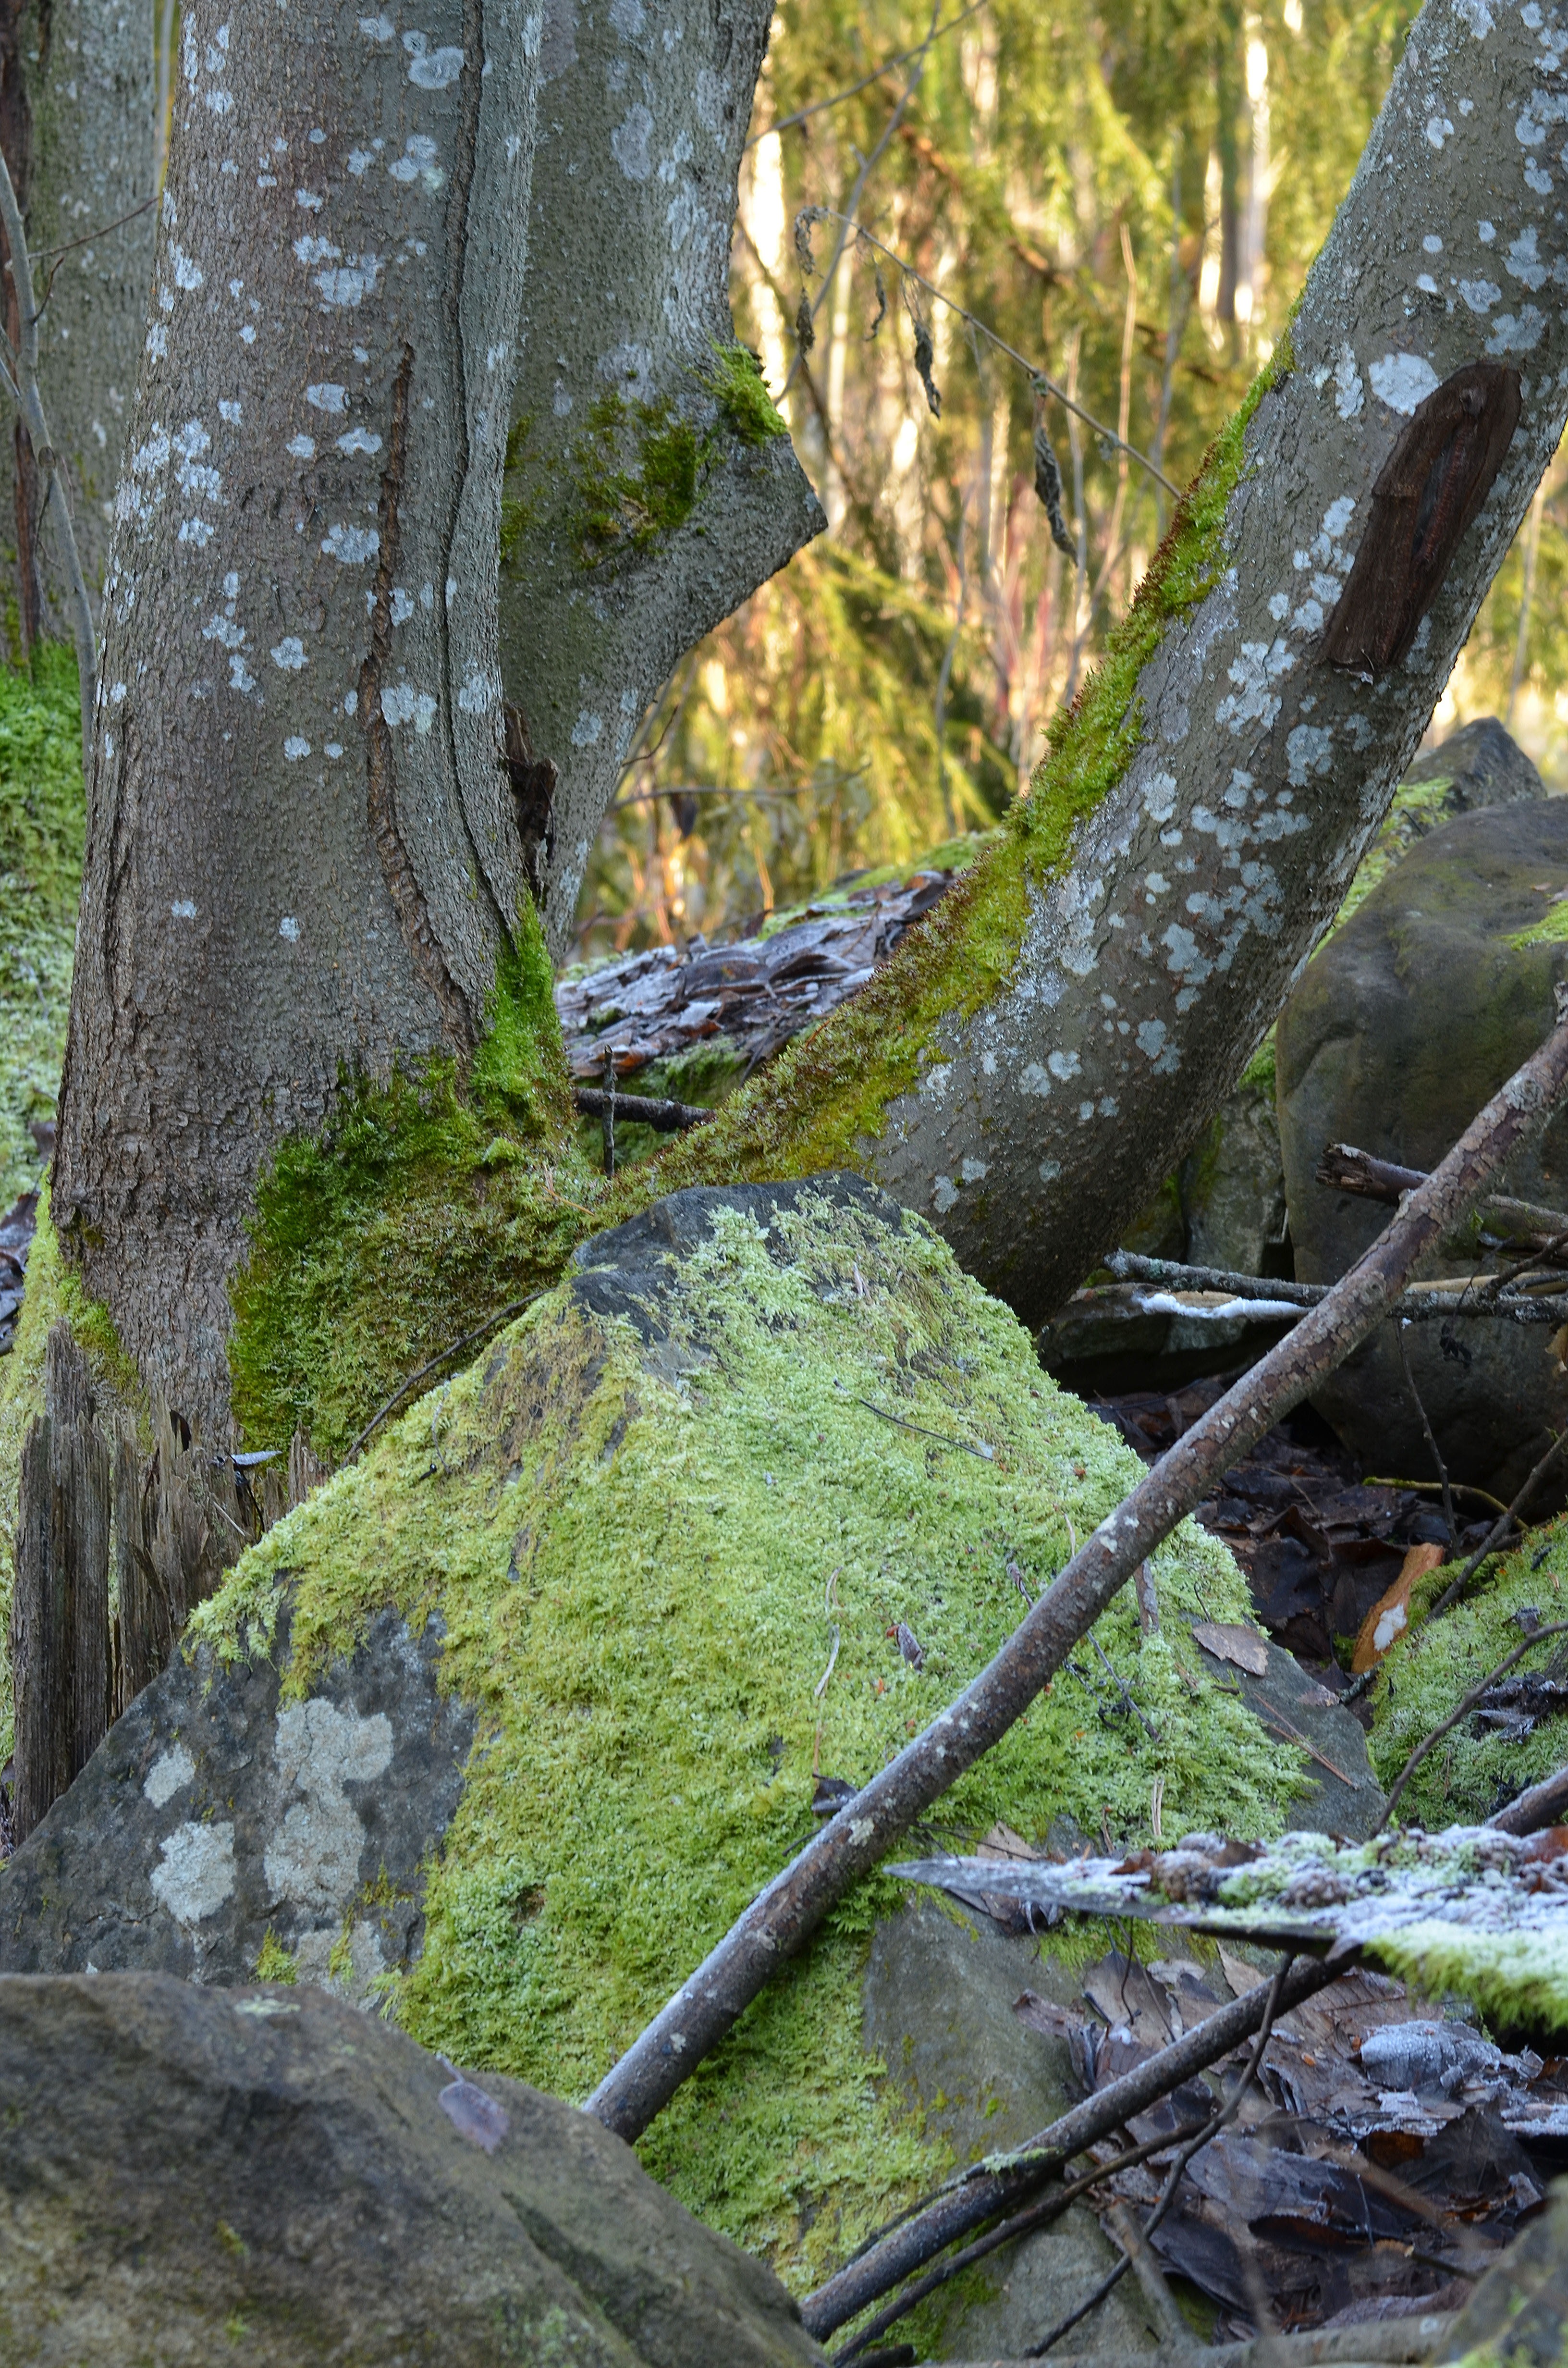
tree, water, nature, forest, rock, wilderness, branch, plant, leaf, flower, trunk, stone, moss, stream, green, autumn, geology, ravine, woodland, woody plant